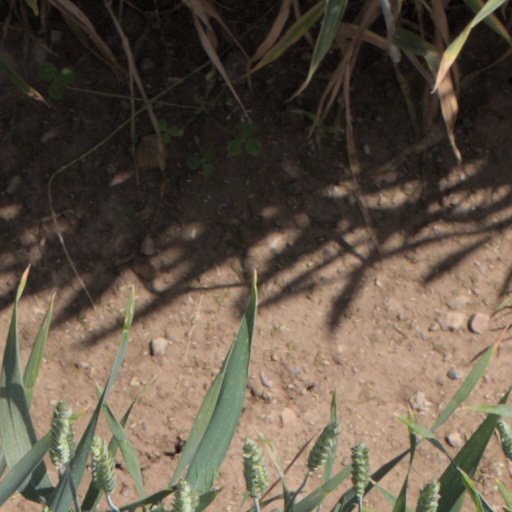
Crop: wheat